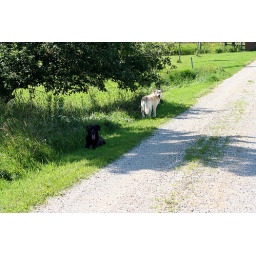
Penny and Princess hanging out under the apple tree at the edge of the driveway.